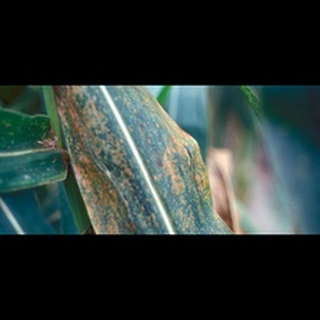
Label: corn_common_rust